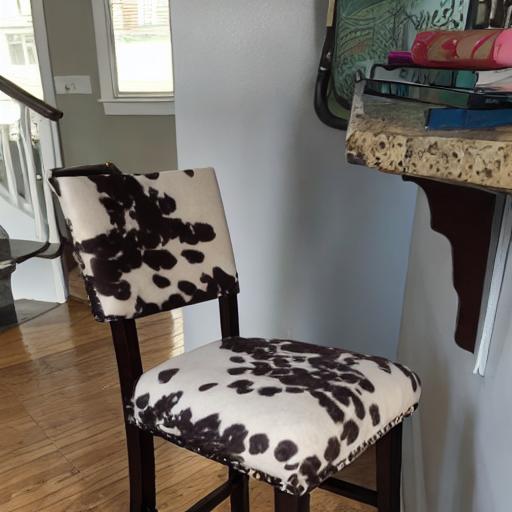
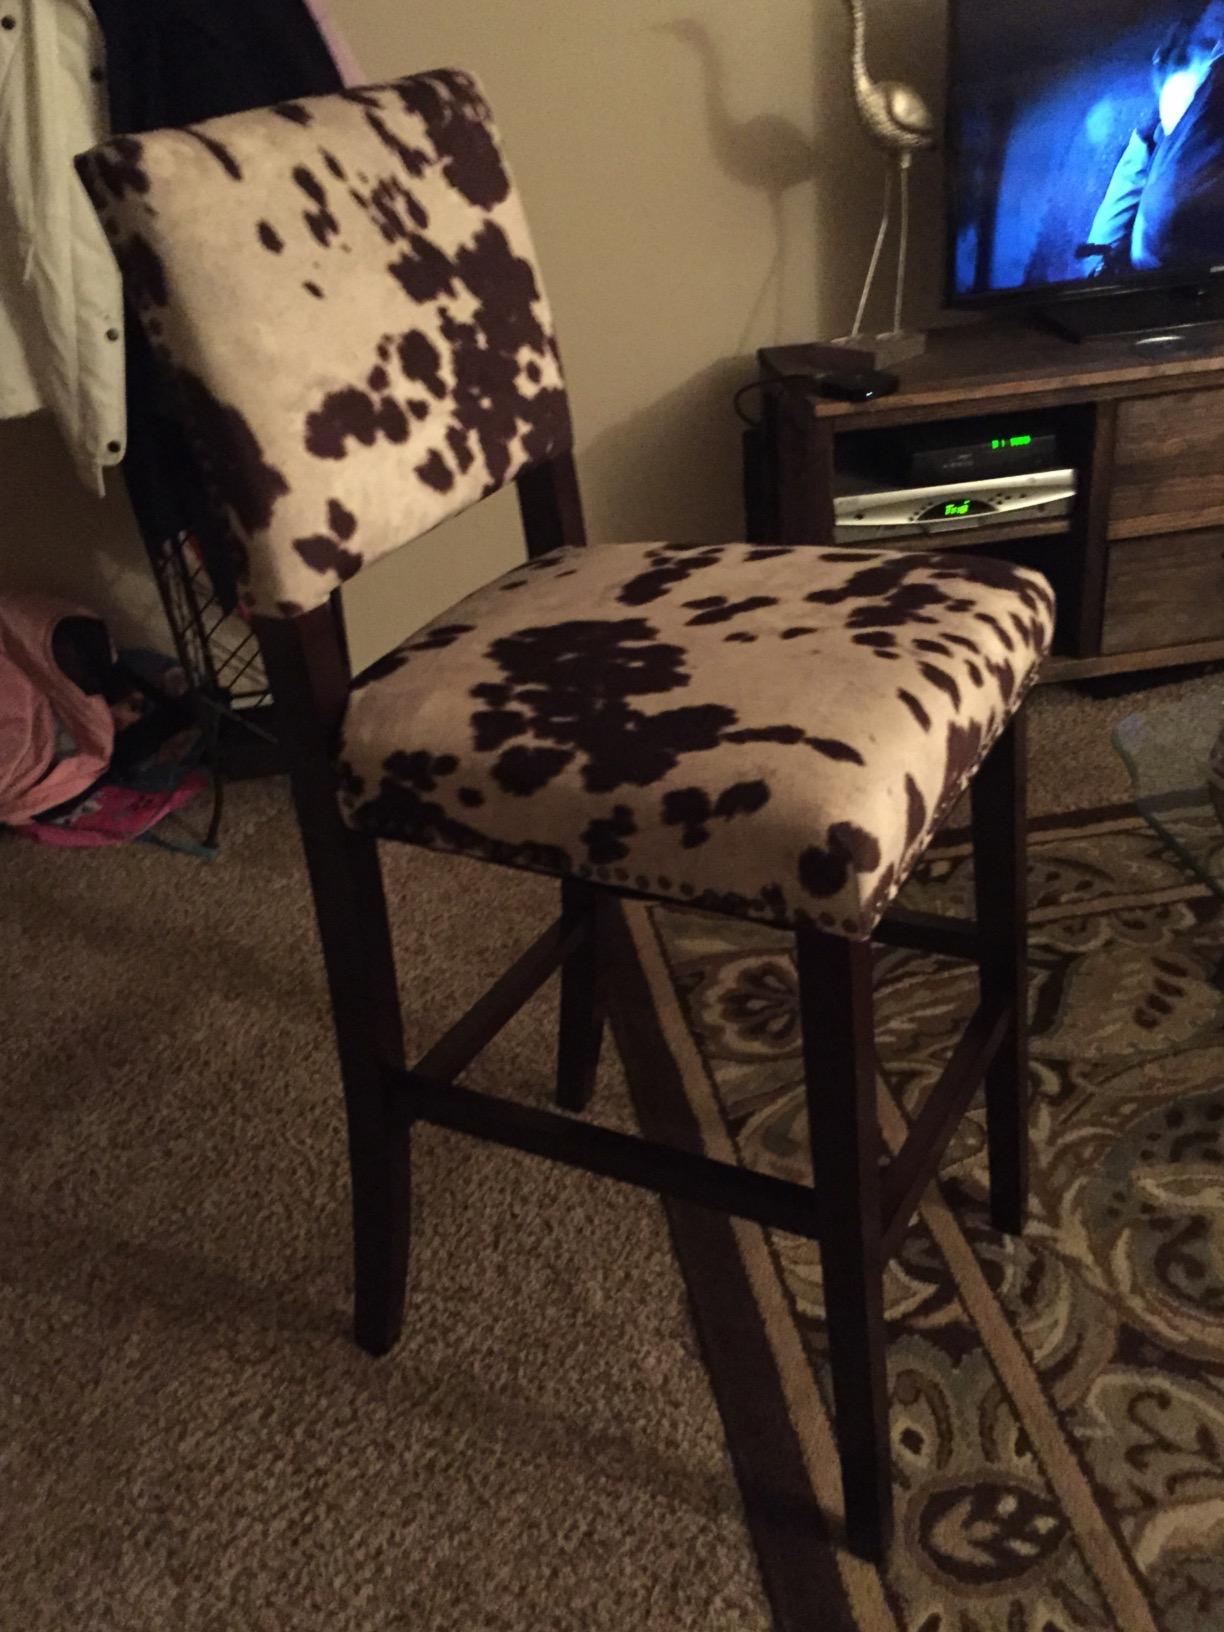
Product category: stool
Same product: no